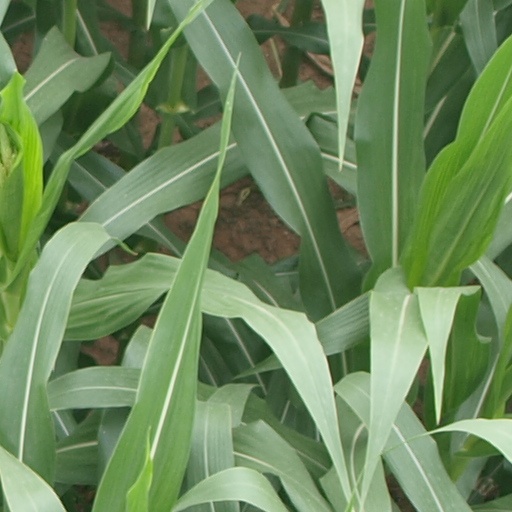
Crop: maize; corn